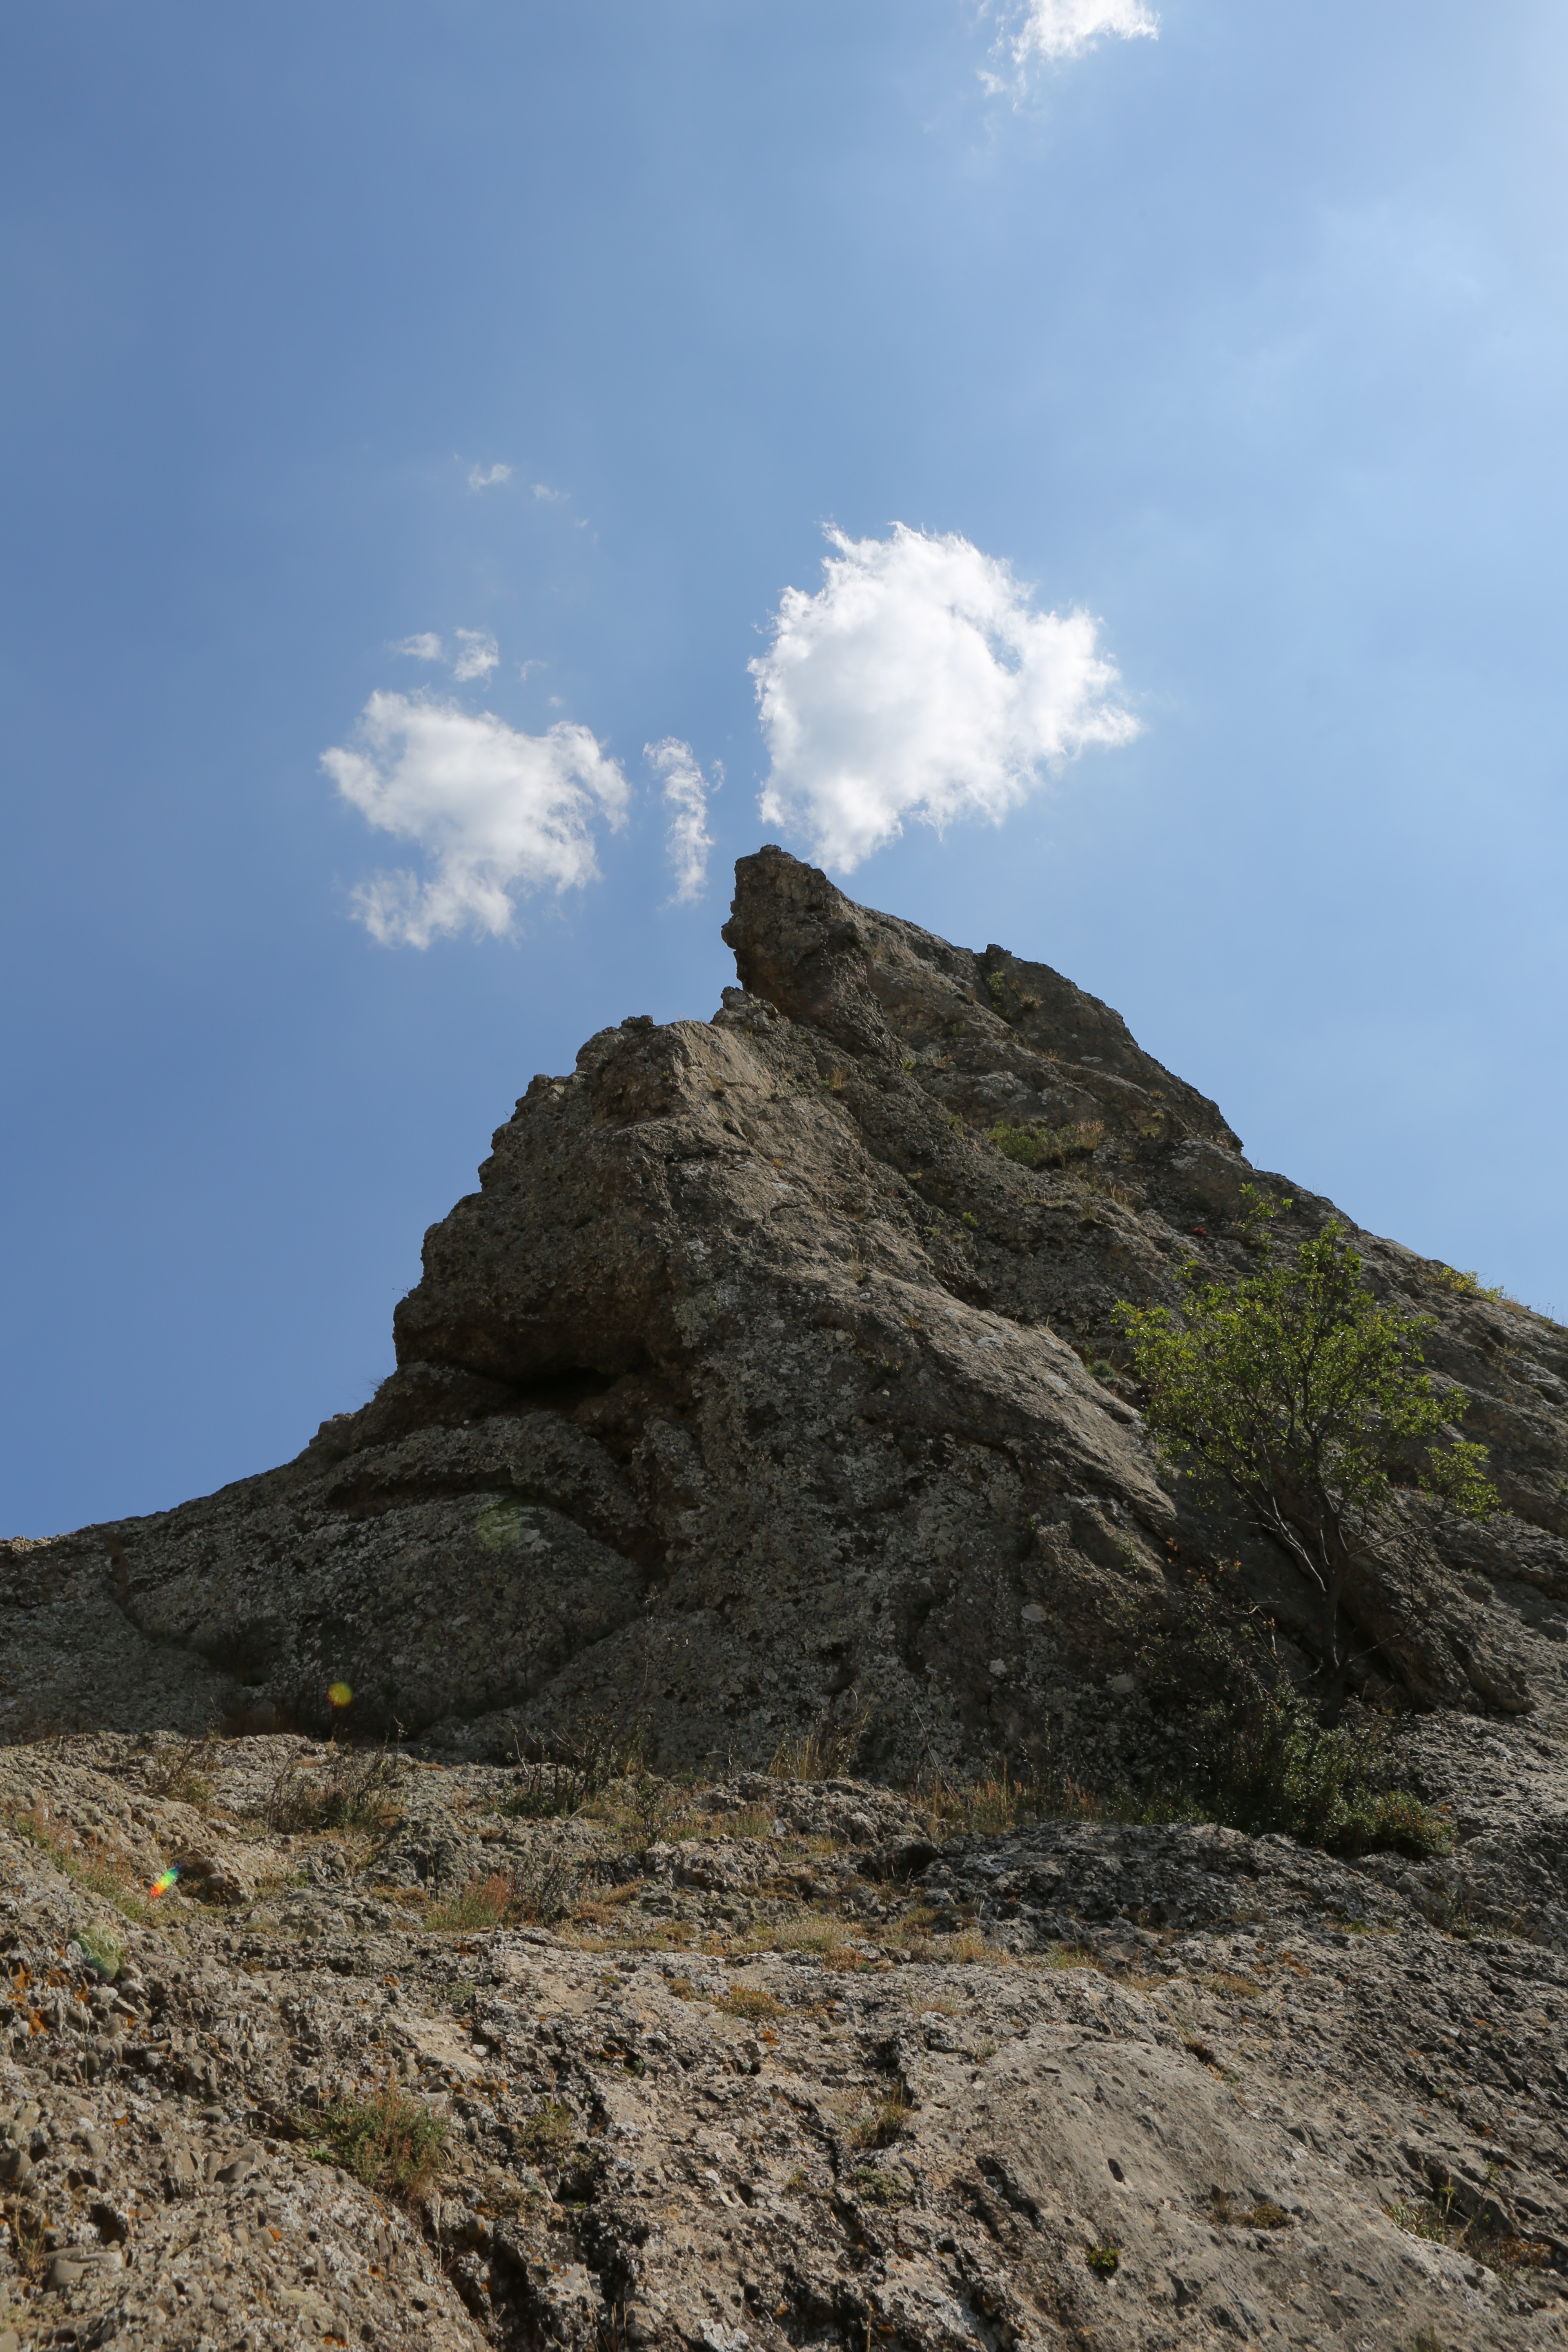
landscape, sea, nature, rock, wilderness, walking, mountain, cloud, sky, trail, hill, adventure, mountain range, cliff, soil, terrain, ridge, summit, geology, badlands, plateau, fell, landform, crimea, geographical feature, mountainous landforms